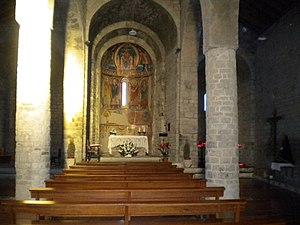
L'église Santa Maria de Taüll est une église romane situé sur le territoire de La Vall de Boí, commune de la vallée du même nom et de la comarque de l'Alta Ribagorça dans le nord de la Province de Lérida et de la communauté autonome de Catalogne en Espagne.